World Food Festival

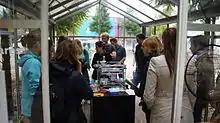
"Insects au gratin" by Susana Soares

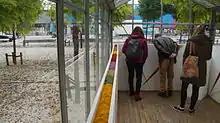
"Dear Future" by Sita Kuratomi Bhaumik

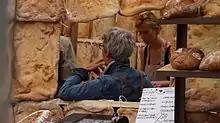
"Concept of Life" by Piet Hecker and Karel Goudsblom

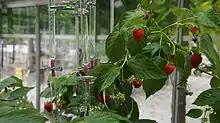
"Rusty Knives" by Revital Cohen and Tuur van Balen

The World Food Festival was held from 18 September to 27 October 2013 in Rotterdam. The festival took place from Rotterdam's Museumpark out over the city and harbor. It was held for more than five weeks with shows and talks by caterers, food producers, chefs and scientists.